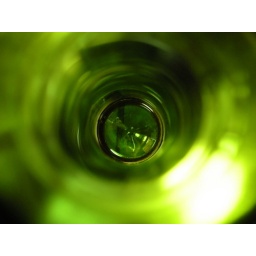
green in a bottle by Haden